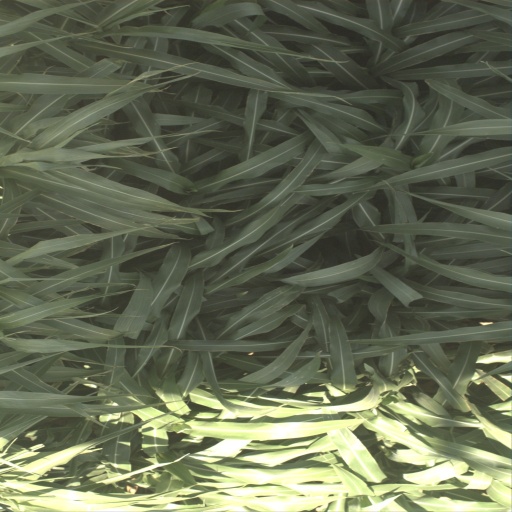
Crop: sorghum